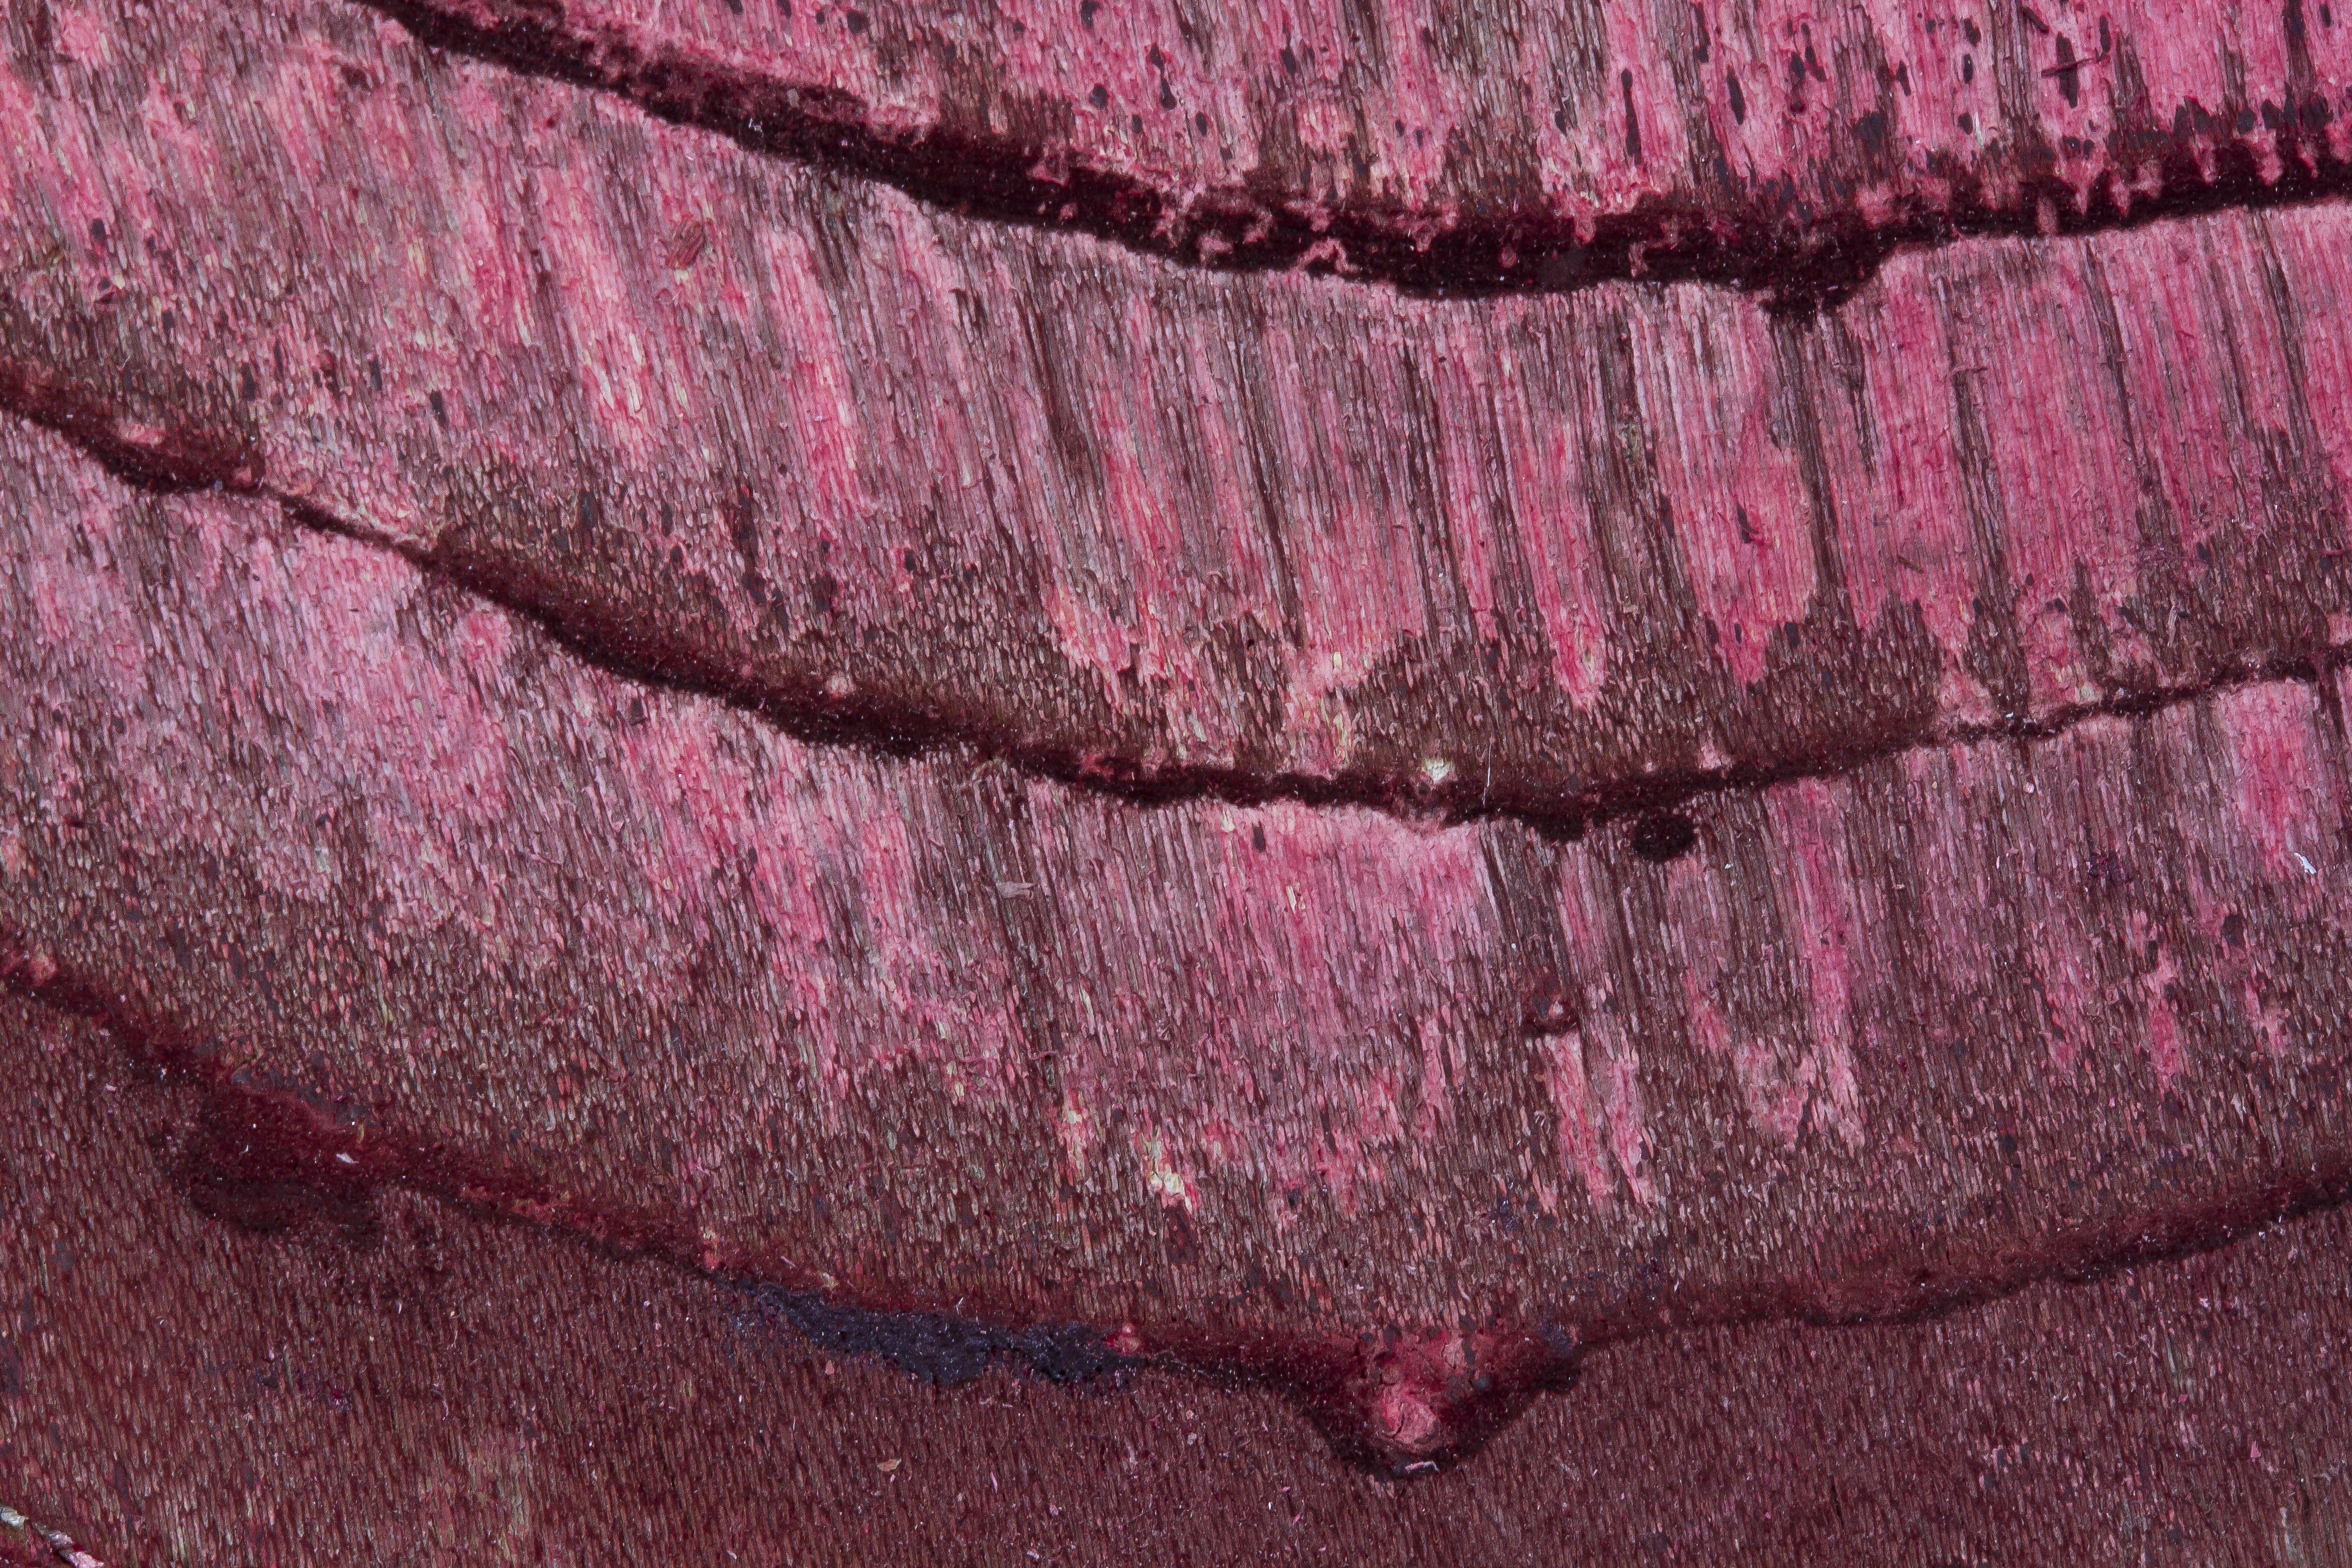
nature, structure, wood, grain, texture, bark, red, soil, material, background, fund, flooring, red brown, geological phenomenon